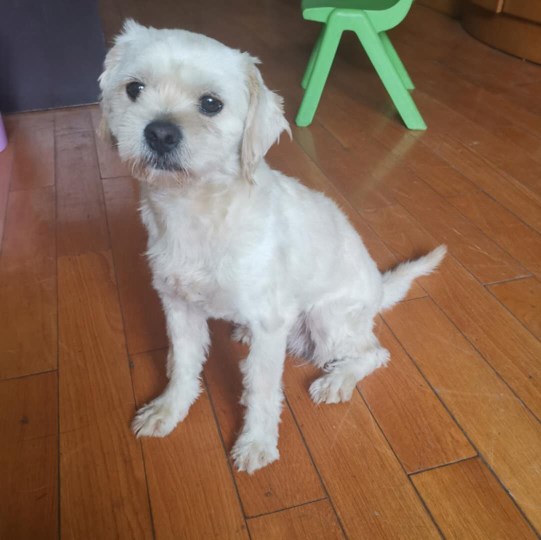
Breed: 2925-n000114-toy_poodle